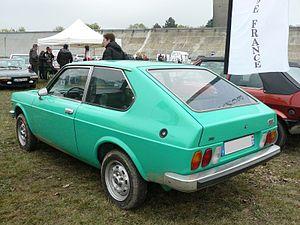
La Fiat 128 est une voiture produite par le constructeur italien Fiat entre 1969 et 1983 en Italie, jusqu'à la fin des années 1990 en Amérique du Sud et a été fabriquée jusqu'en 2008 en Serbie.
La FIAT 128 Coupé, parfois aussi appelée Fiat 128 Sport ou Fiat 128 Sport Coupé, était la version coupé de la Fiat 128, produite par le constructeur turinois de 1971 à 1978.